Acacia-ant symbiosis

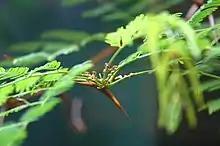
"Pseudomyrmex ferruginea" feeding on nectar produced by "Vachellia cornigera" (or "V. sphaerocephala")

Four acacia ant species are symbiotic with "Vachellia drepanolobium": "Crematogaster mimosae", "C. nigriceps", and "Tetraponera penzigi" are obligate and mustualistic symbionts, whereas "C. sjostedti" is facultative and the least mustualistic, and it even facilitates attack on the tree by beetles.